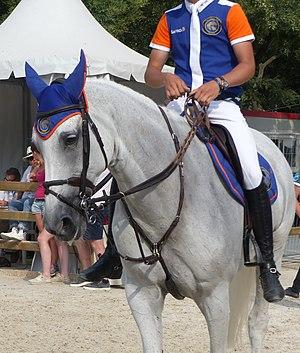
Bertram Allen et sa jument Molly Malone V lors du Paris Eiffel Jumping 2018.
Molly Malone V est une jument grise appartenant au stud-book Anglo-européen, et concourant en saut d'obstacles avec le cavalier irlandais Bertram Allen.